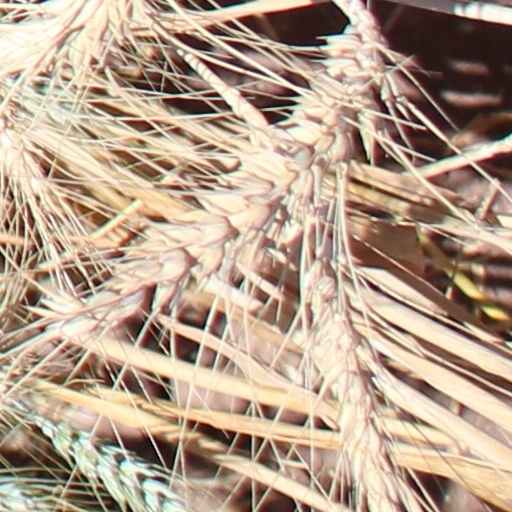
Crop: wheat